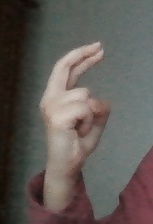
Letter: zay